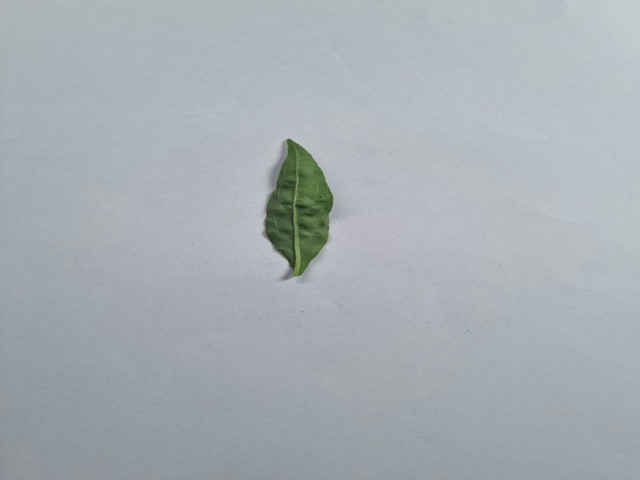
Plant: kalomegh